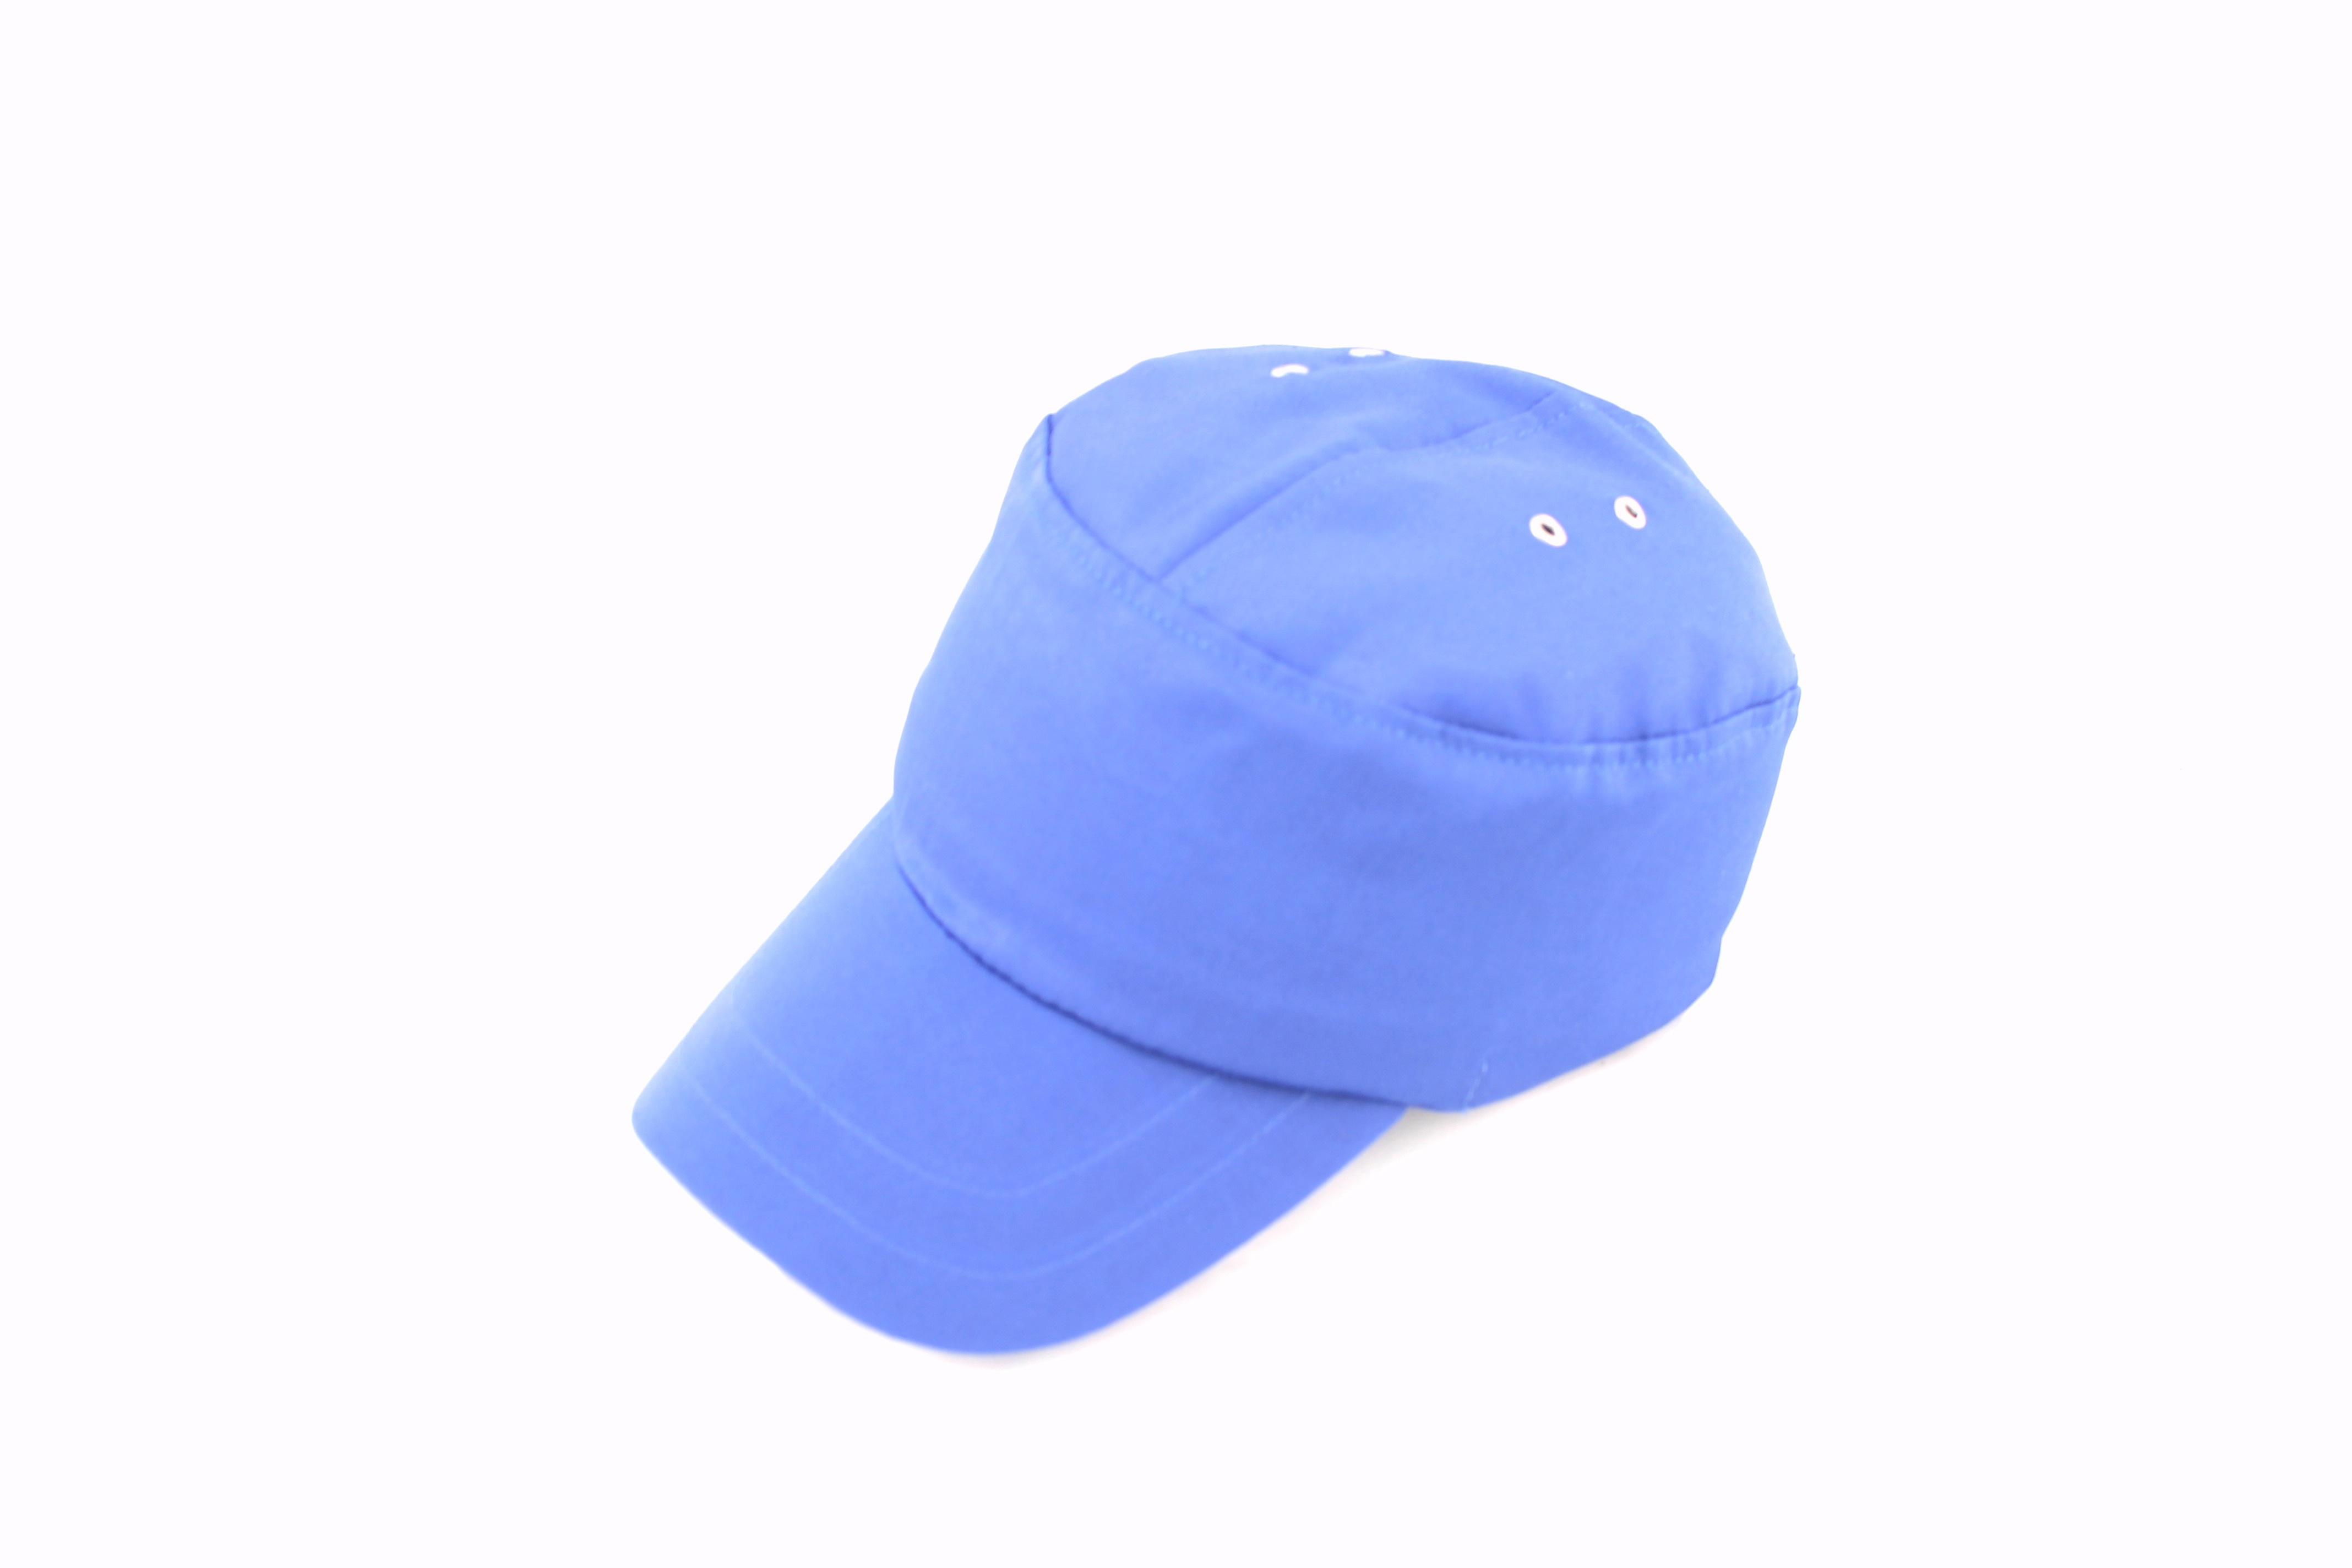
work, man, blue, clothing, headgear, product, baseball cap, cap, job, electric blue